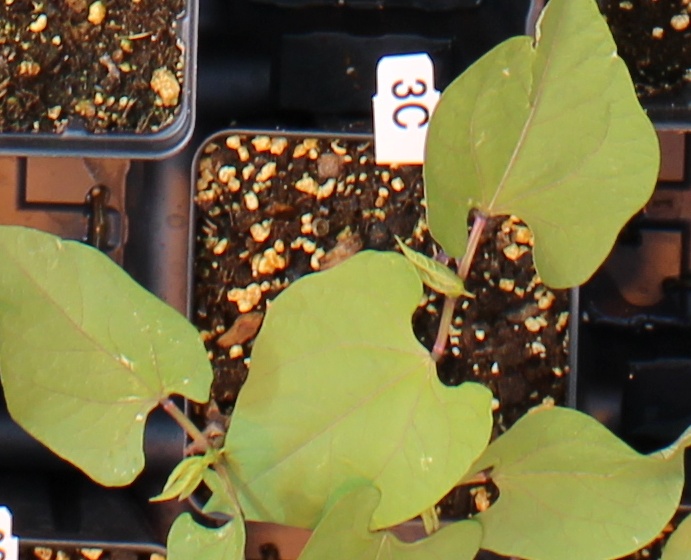
Label: Blackbean